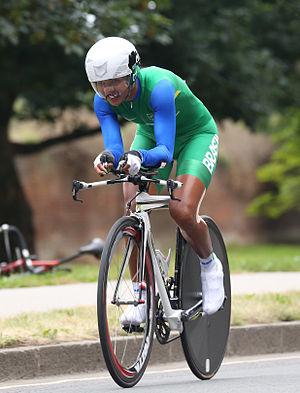
Clemilda Fernandes Silva est une coureuse cycliste brésilienne. Elle a représenté le Brésil aux Jeux olympiques de 2008, de 2012 et de 2016. Sa sœur Janildes est, aussi, une cycliste sélectionnée en équipe nationale.